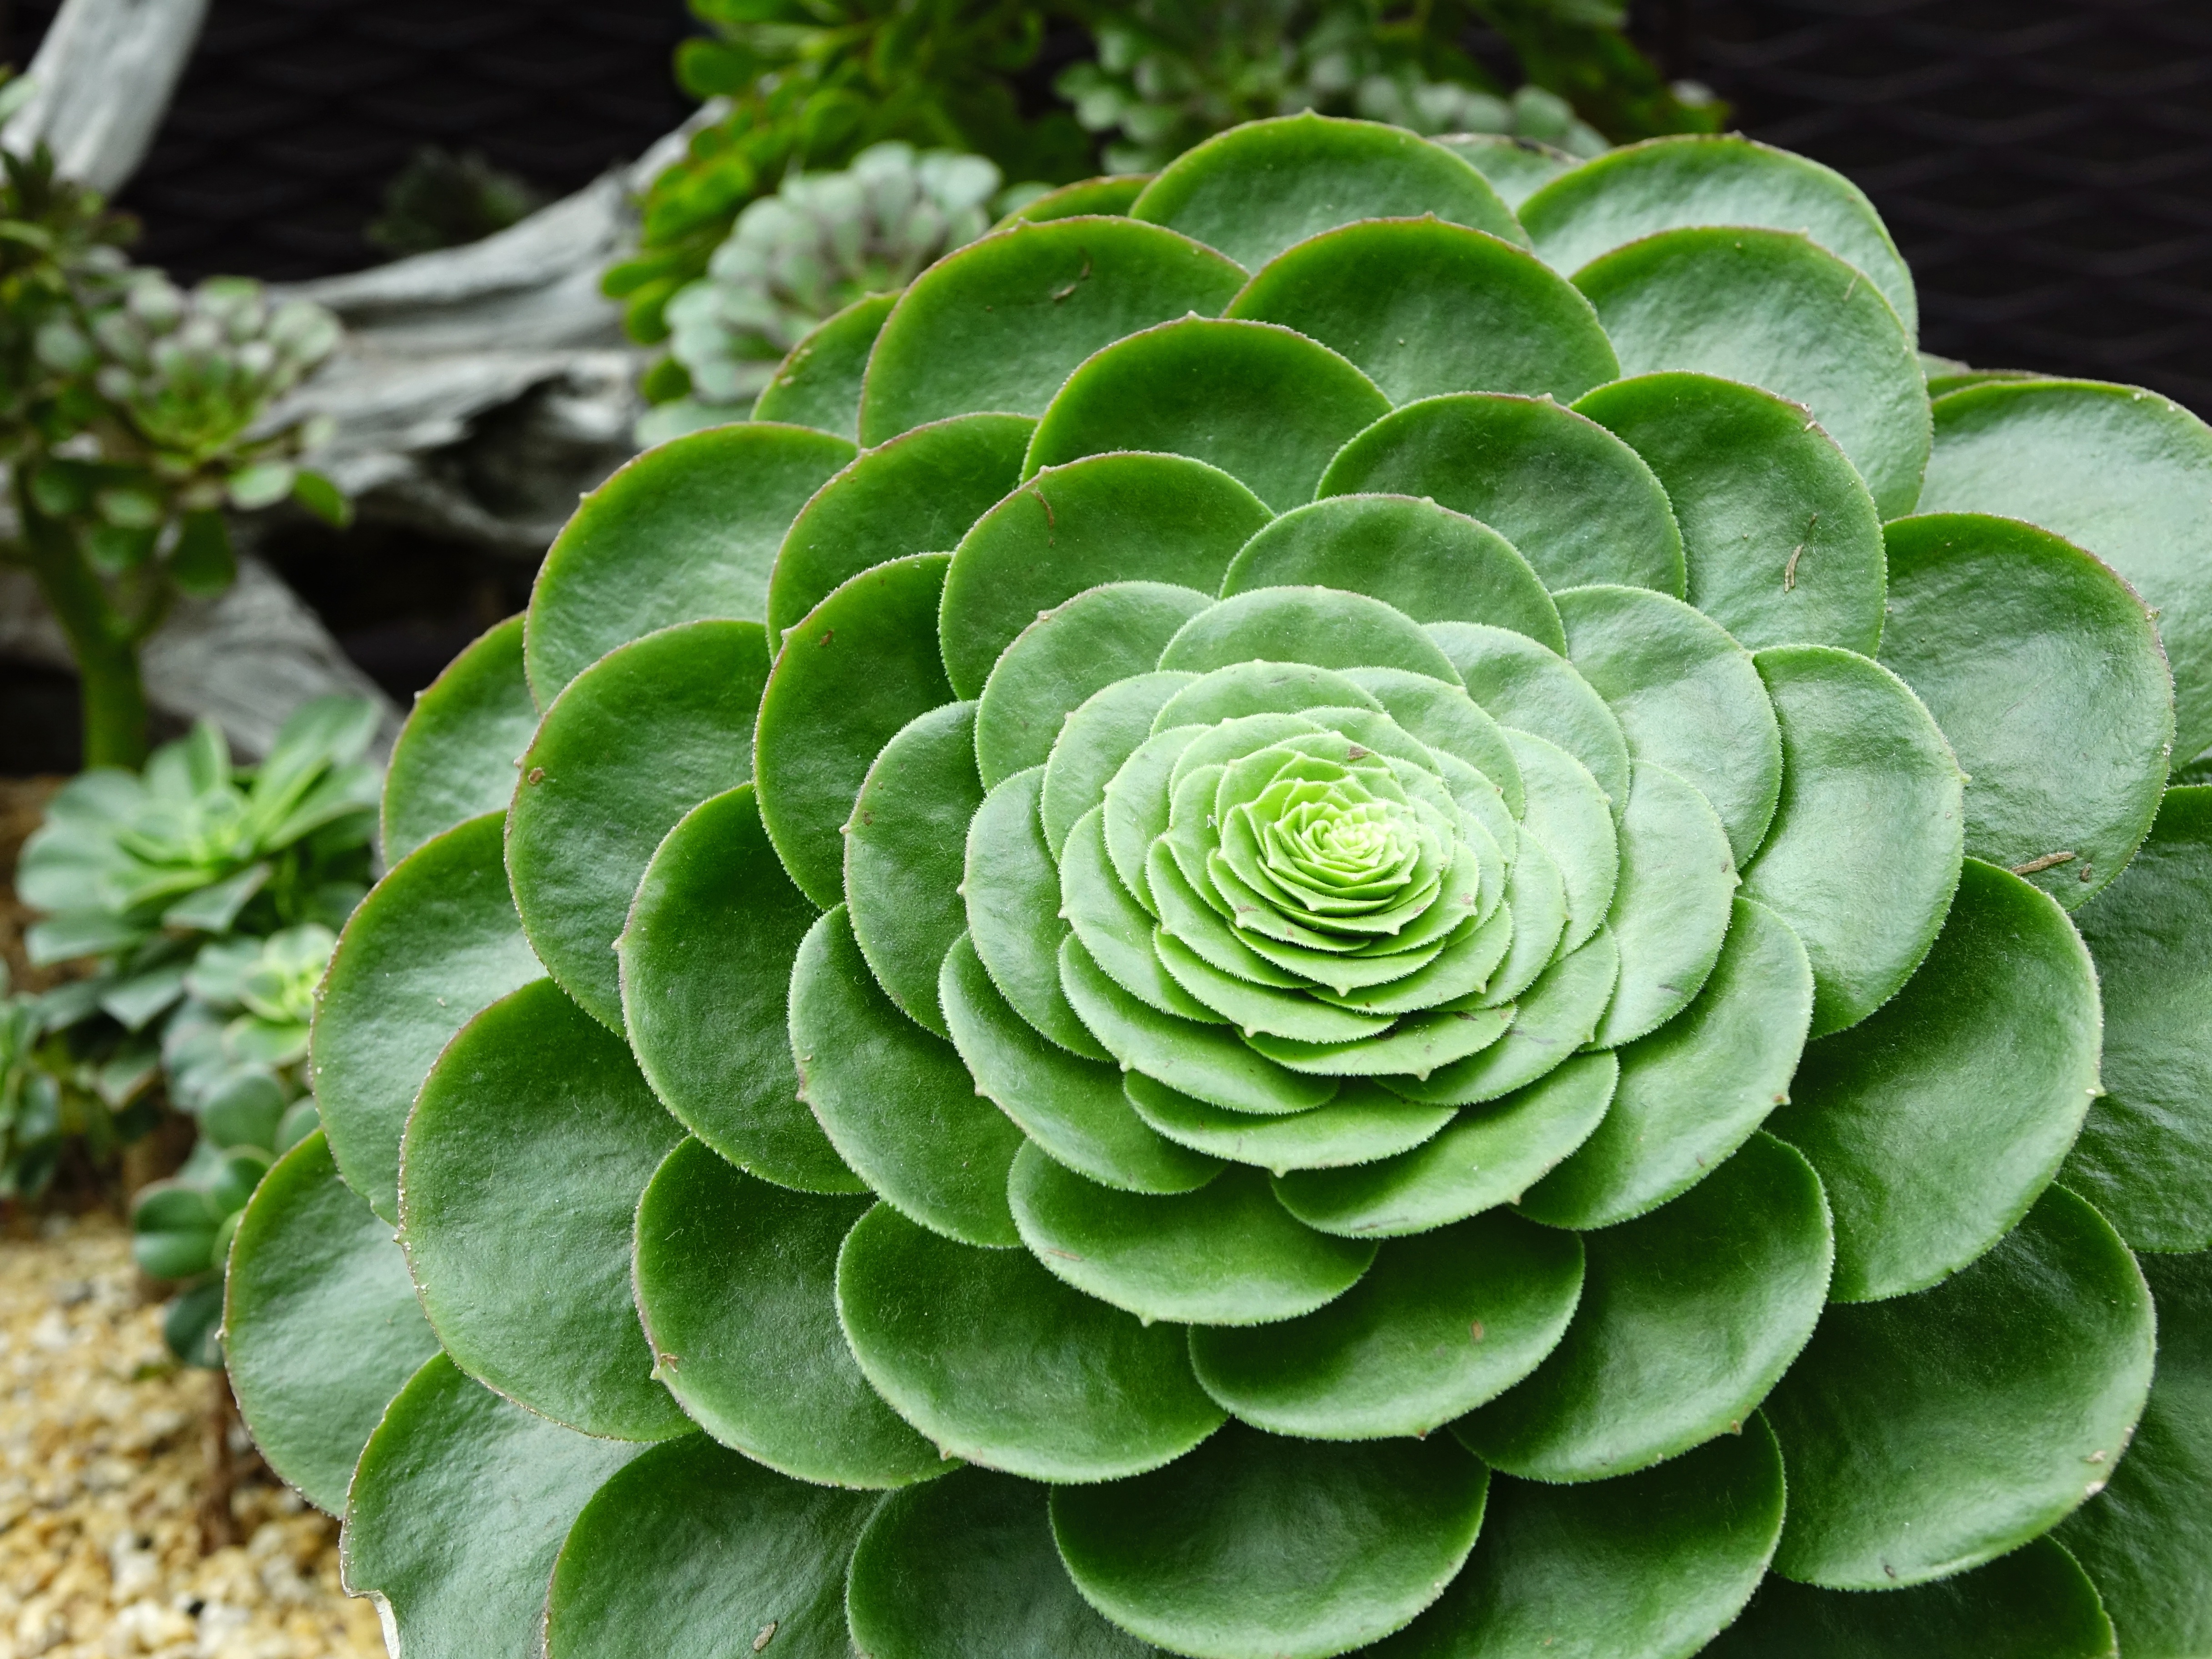
water, nature, cactus, plant, leaf, desert, flower, food, green, herb, produce, vegetable, botany, flora, leaves, hybrid, aeonium, flowering plant, stone crop, annual plant, land plant